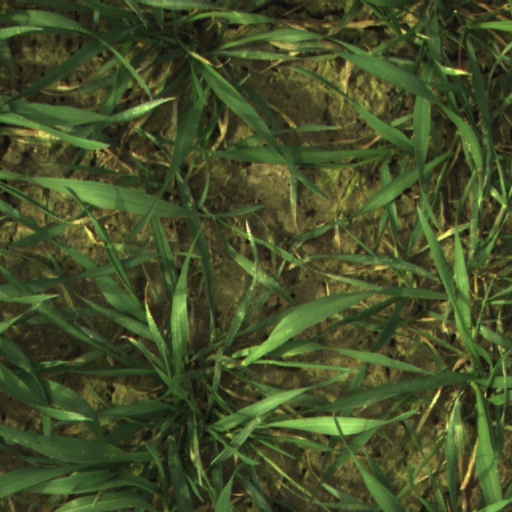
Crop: wheat